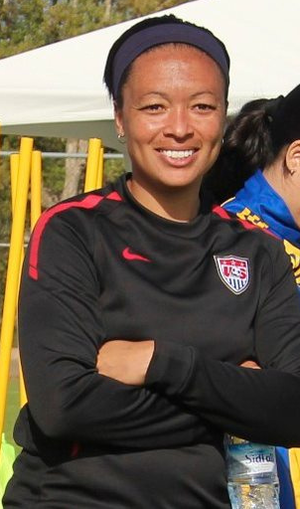
Angela Khalia Hucles, née le 5 juillet 1978 à Virginia Beach, est une joueuse américaine de soccer évoluant au poste de milieu de terrain.